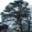
Label: pine_tree